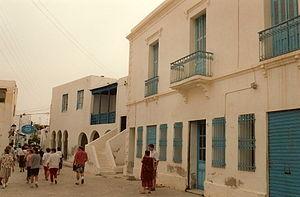
Rue de Houmt Souk sur l'île de Djerba (Tunisie)
Houmt Souk est le chef-lieu administratif de l'île tunisienne de Djerba. Elle se situe à une vingtaine de kilomètres d'Ajim et d'El Kantara. C'est la principale ville de la municipalité de Djerba-Houmt Souk qui est à la fois le chef-lieu d'une délégation et le siège d'une municipalité comptant quatre arrondissements pour 75 904 habitants et couvrant 176,54 km² sans compter l'arrondissement de Mezraya. La ville de Houmt Souk abrite à elle seule une population de 44 555 habitants en 2004. La municipalité dépend du gouvernorat de Médenine.